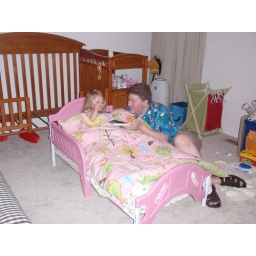
05.29.10 Libby in her new big girl bed